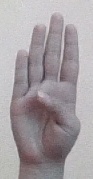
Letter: kaaf